Sir William Curtis, 1st Baronet

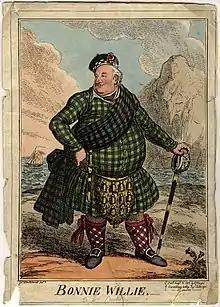
Sir William Curtis, 1st Baronet as "Bonnie Willie". George Cruikshank, 1822.

Sir William Curtis, 1st Baronet (25 January 1752 – 18 January 1829) was an English merchant, banker, and politician. Although he had a long political and business career (the two significantly intertwined), he was probably best known for the banquets he hosted.